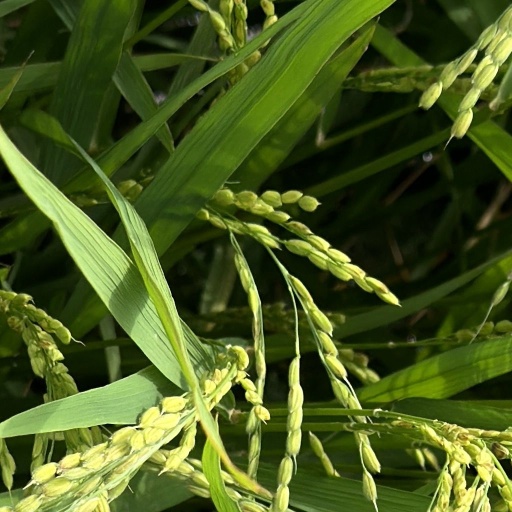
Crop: rice